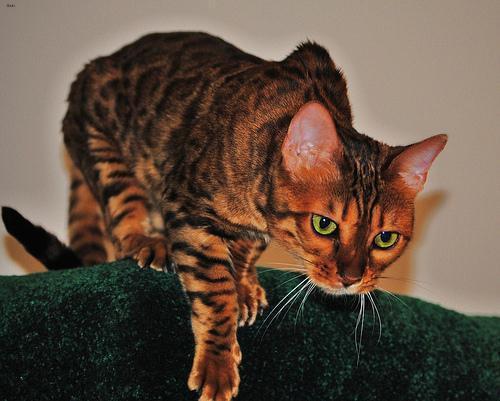
Bengal